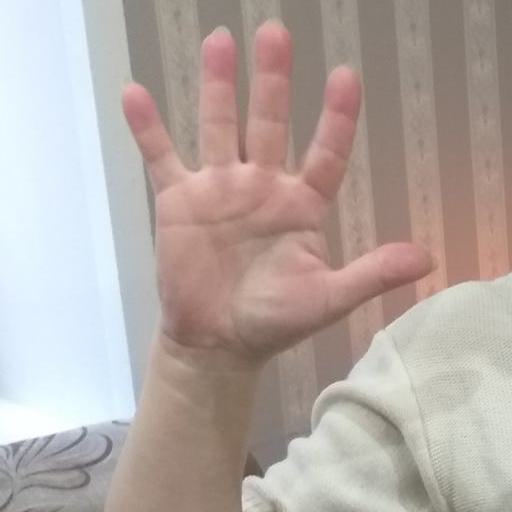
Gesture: palm